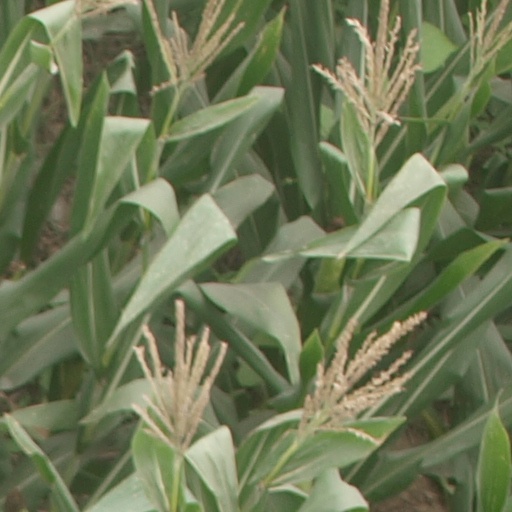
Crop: maize; corn